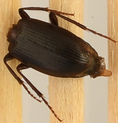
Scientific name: Calathus advena
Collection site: Niwot Ridge Mountain Research Station Site (NIWO), plot NIWO_007